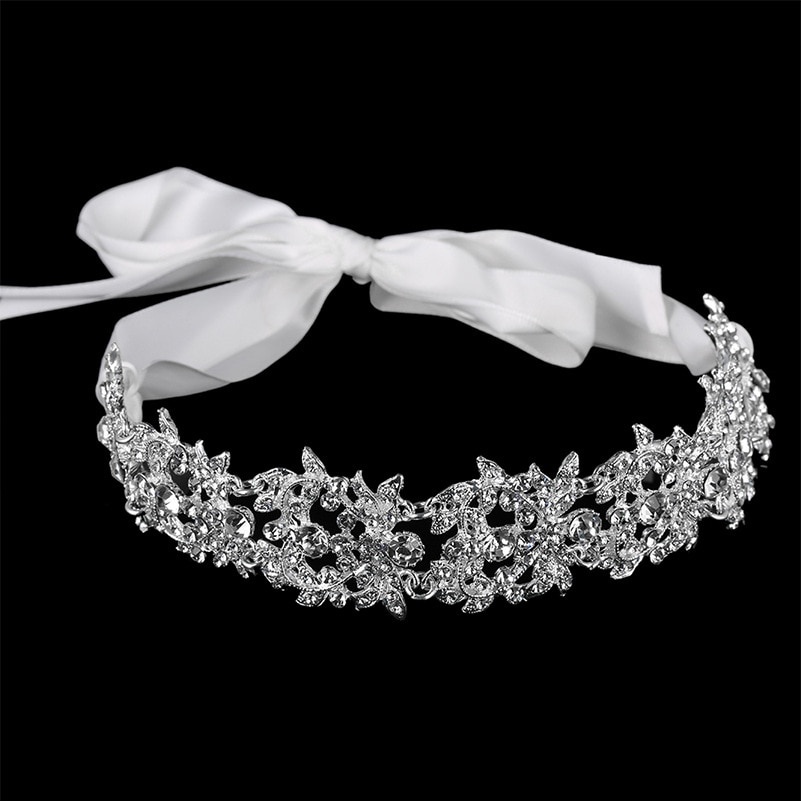
Handmade Crystal Flowers Ribbon Bridal Headband Tiara Crown Silver Plated Wedding Hair Accessories Rhinestone Women Head Pieces
Brand Name: George Black Origin: CN(Origin) Metals Type: Zinc Alloy Fine or Fashion: Fashion Material: CRYSTAL Type: Headbands Gender: Women Style: TRENDY Item Type: Hairwear Model Number: HG074 Shape\pattern: PLANT Texture: Baroque Crowns Plated: Silver Crystal Bridal Tiaras Design: Wedding Accessories Style: Bridal Hair Accessories Model: Gold Rhinestone Crowns And Tiaras Type: tiara de noiva Model Number: tiara para noiva Number: tiaras para casamento Pattern: wedding crown Material: tiara wedding
Brand: daiiibabyyy
Category: Apparel & Accessories > Clothing Accessories > Hair Accessories > Tiaras